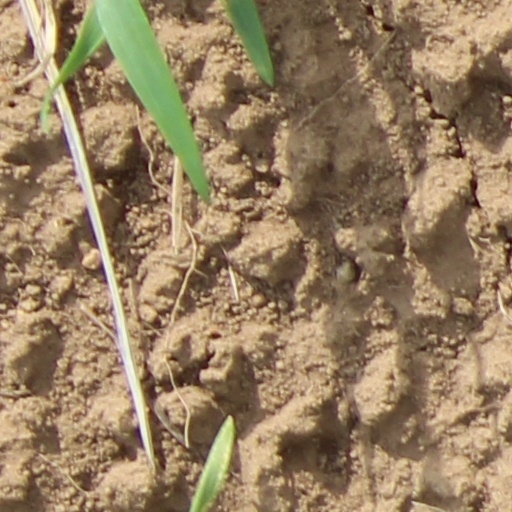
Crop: wheat